Shanghai maglev train

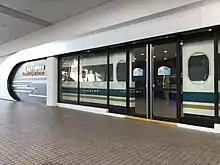
Entrance

Maglev Station offers Shanghai Maglev Transportation Science and Technology Museum, located at 2100 Longyang Road, Pudong New Area (Shanghai Maglev Train Station ground floor). Opened on August 16, 2007,